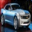
Label: automobile